Ramcharitmanas

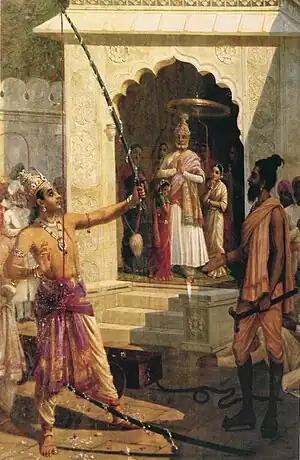
Vishvamitra looks as Ram breaks the bow, to win the hand of Sita in marriage.

The story of "Ramcharitmanas" is then underway. It begins with the meeting of two sages - Bharadwaj and Yajnavalkya. Bharadwaj asks Yajnavalkya to narrate in detail the story of Rama. Yajnavalkya begins with how Shiva came about retelling the story of Rama to his wife Parvati. (The story of Sati's self-immolation, the destruction of her father Daksha's sacrifice, the rebirth of Sati as Parvati and her marriage to Shiva). Shiva explains five different reasons as to why Rama incarnated on earth in different ages or Kalpa (aeon). Each of these stories is discussed in detail, with the primary message being that Rama incarnated on earth to protect the righteous who followed the path of Dharma. The story then moves to the birth of Ravana and his brothers. Following this, the narration is done at different times by Shiva, Yajnavalkya, Kakbhushundi and Tulsidas.